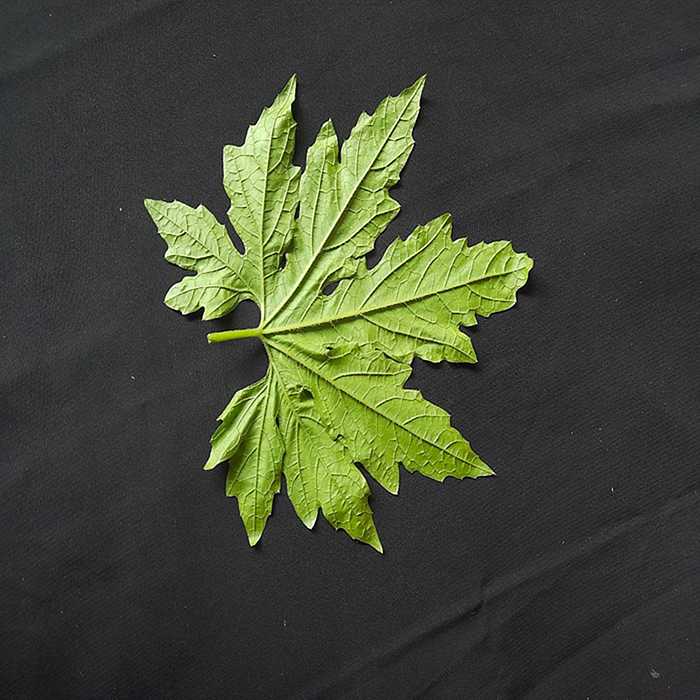
Plant: Bitter Gourd
Label: Fresh leaf